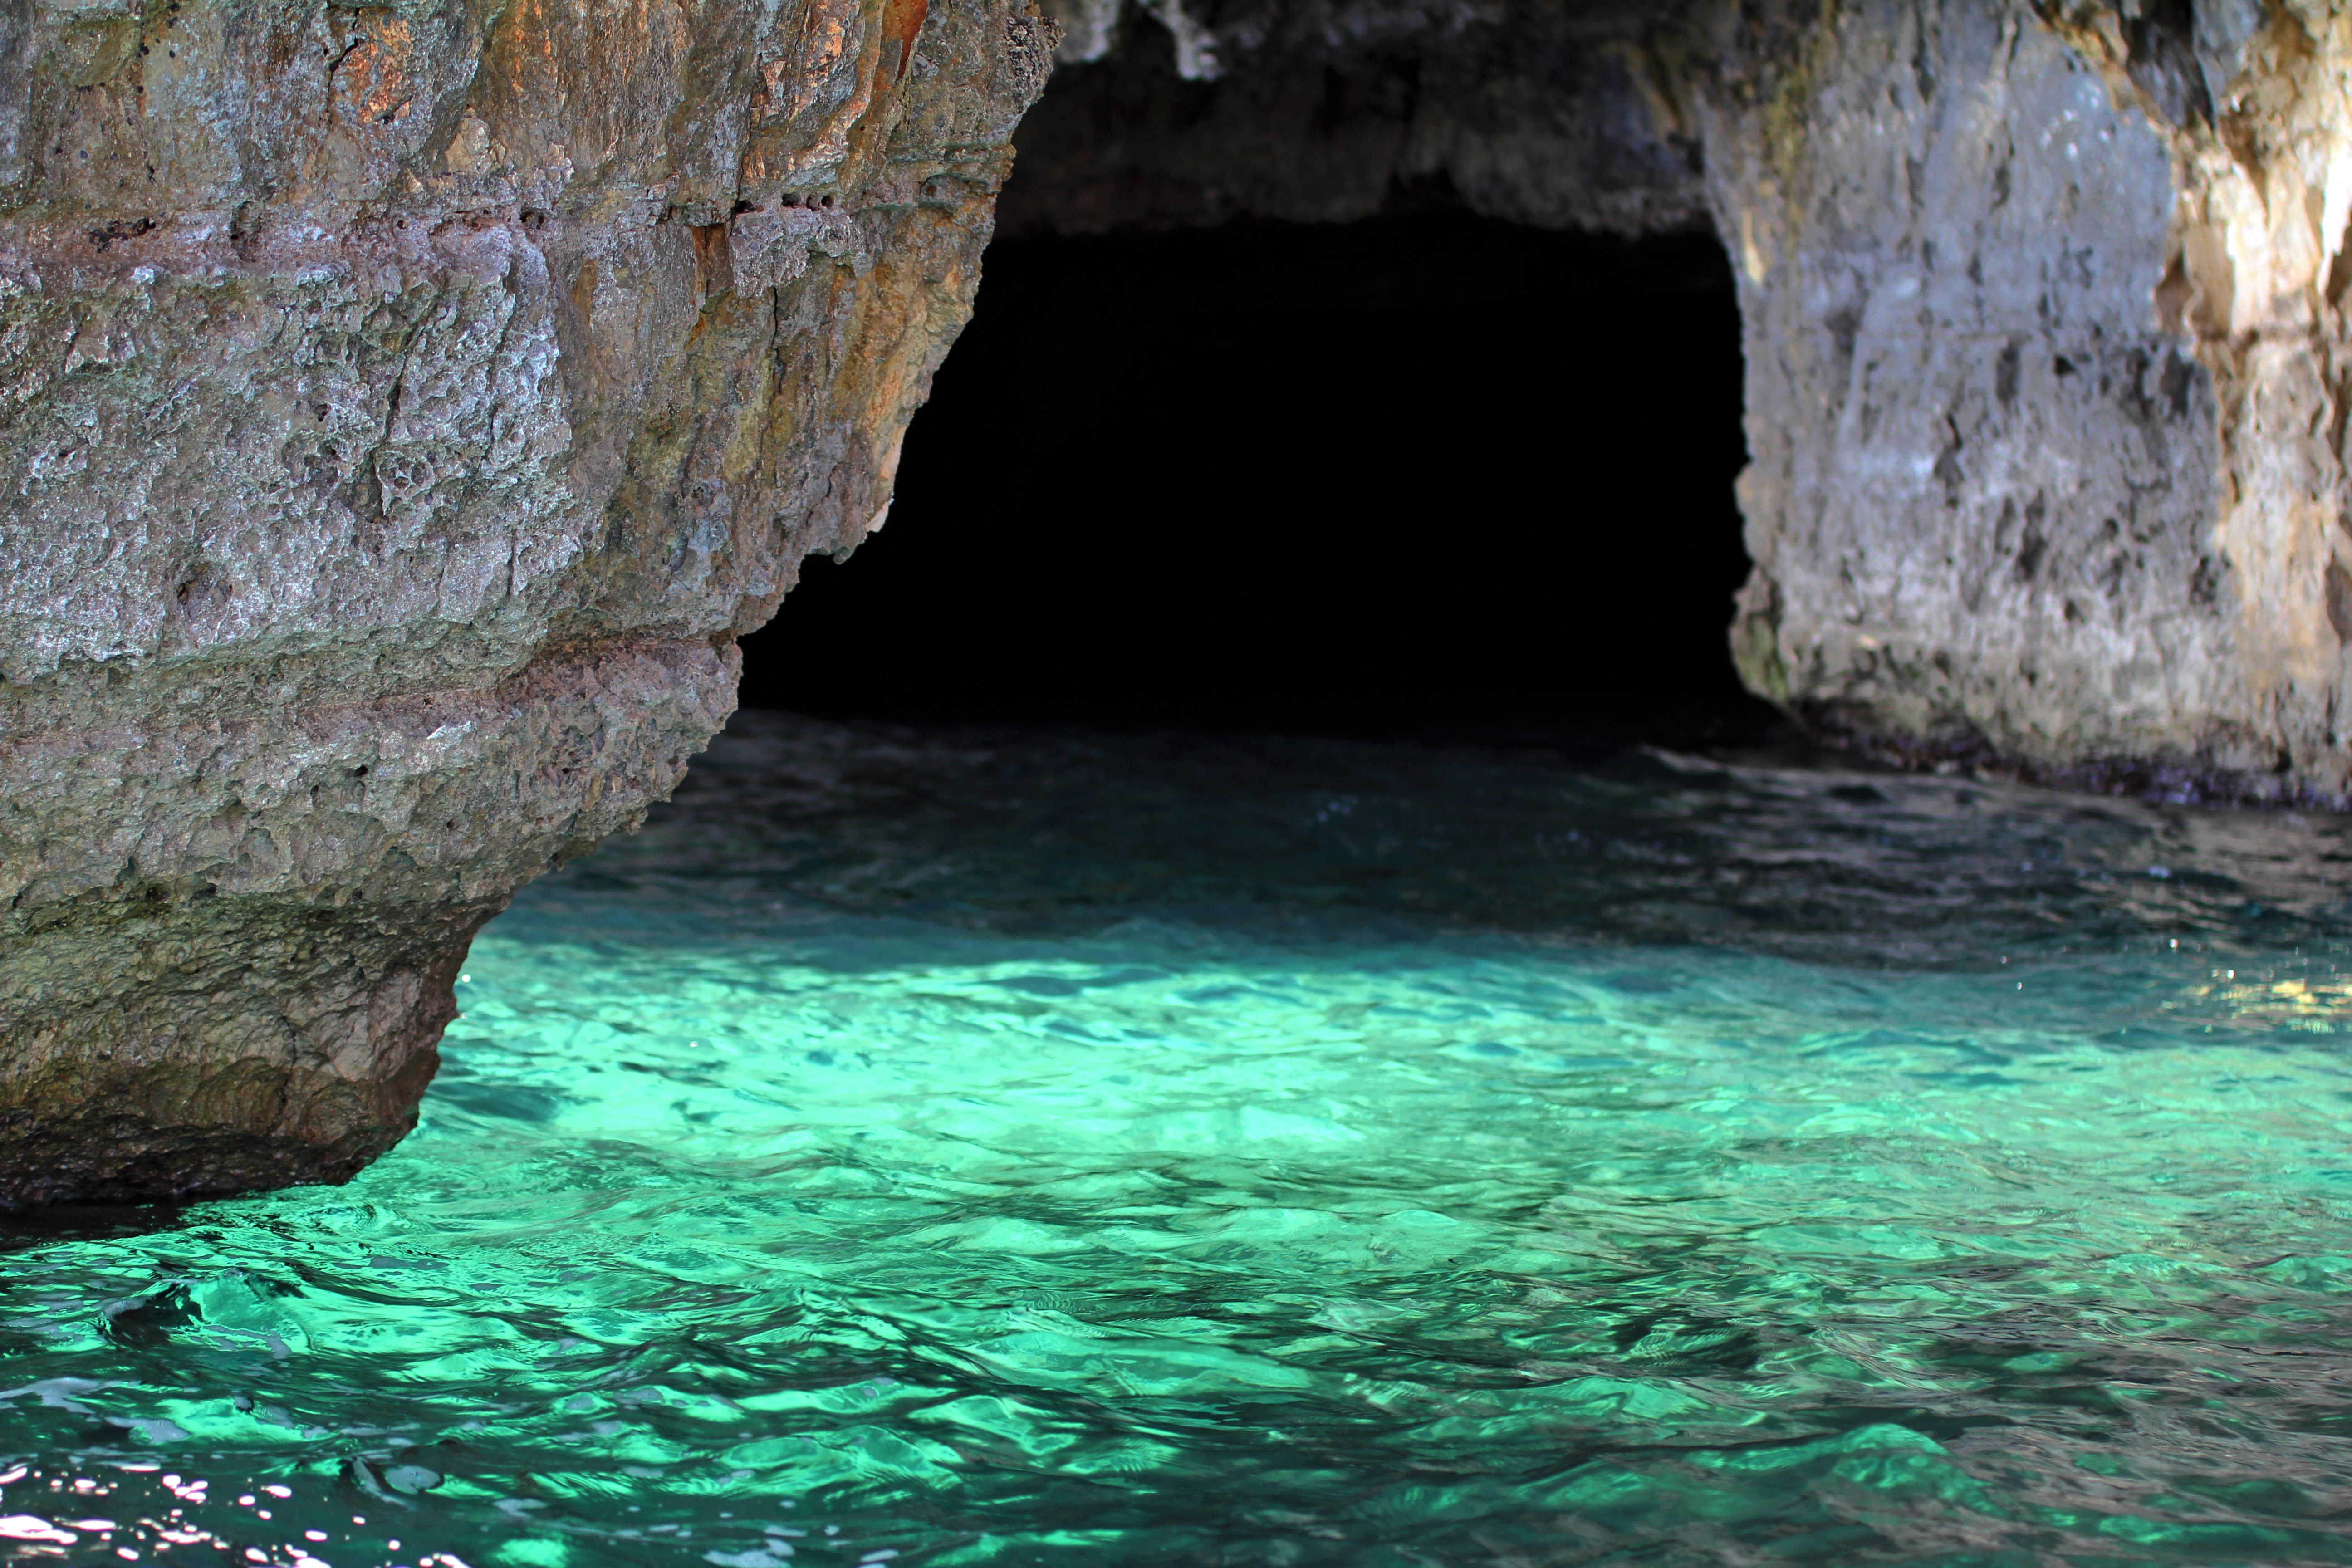
cave, green, italy, sea, seaside, water